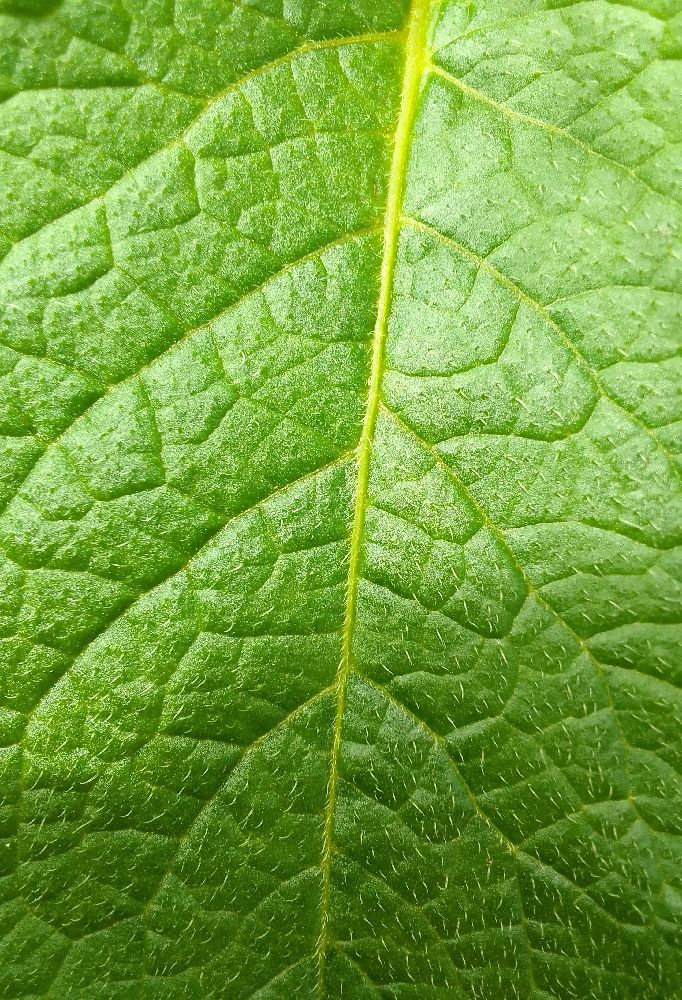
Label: Healthy